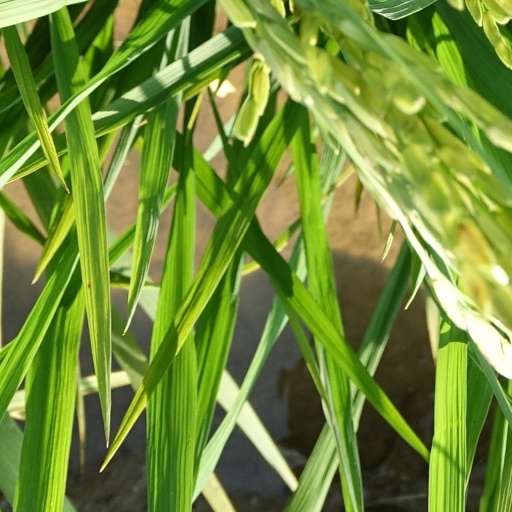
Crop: rice